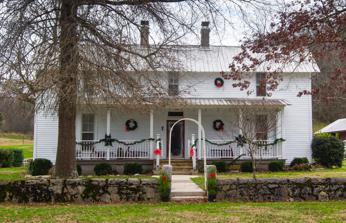
Building: Lincoln County Poor House Farm
Country: United States of America
Year built: 1874
United States historic place Lincoln County Poor House Farm U.S. National Register of Historic Places Location 120 Poorhouse Rd. Nearest city Coldwater, Tennessee Coordinates 35°03′59″N 86°40′46″W / 35.06639°N 86.67944°W / 35.06639; -86.67944 ( Lincoln County Poor House Farm ) Area 8 acres (3.2 ha) Built 1874 ( 1874 ) NRHP reference No. 85001511 Added to NRHP July 11, 1985 The Lincoln County Poor House Farm is a historic poor farm in Lincoln County, Tennessee . It was built in 1874 thanks to Judge Nelson Carter, and the first superintendent was Alexander P. Hayes. The property includes several buildings, including the superintendent's residence, a dormitory for poor whites, a dormitory for poor blacks, and outbuildings. The residents, who included "the poor, aged, mentally incompetent, orphans, and indigent," grew vegetables on the land for their own consumption. The farm became a private residence in 1961. It has been listed on the National Register of Historic Places since July 11, 1985. References